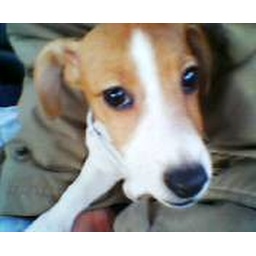
on the way home in the car the first day